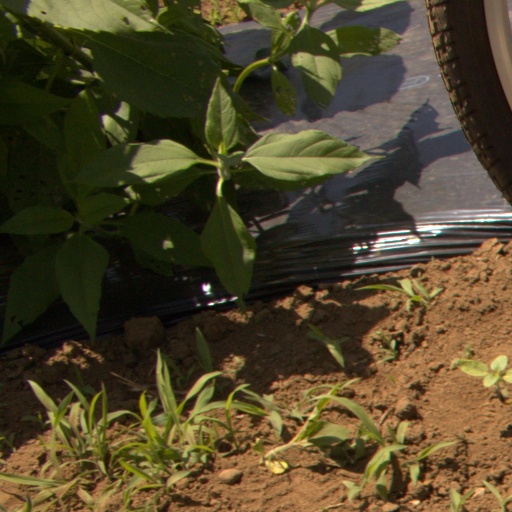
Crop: Jerusalem artichoke